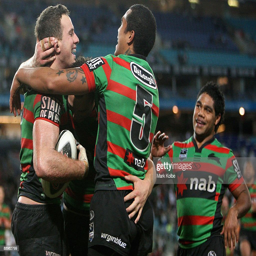
rugby player celebrates with his team mates after scoring a try during the round match .